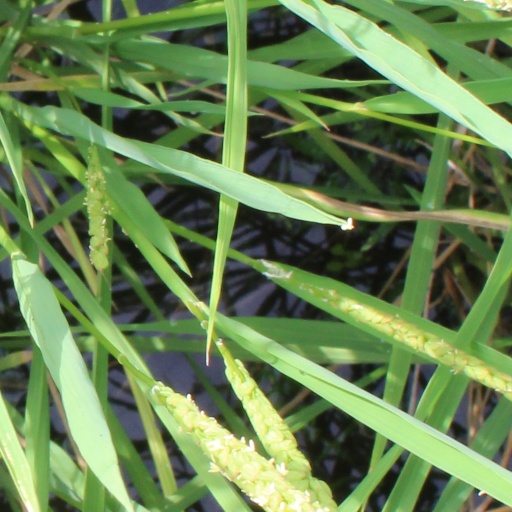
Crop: rice